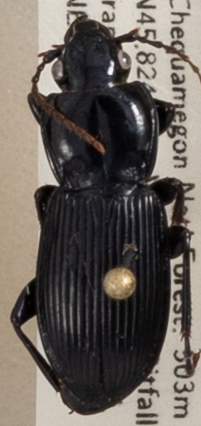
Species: Pterostichus novus
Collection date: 2019-08-06
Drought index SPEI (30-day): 0.608
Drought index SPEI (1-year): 1.45
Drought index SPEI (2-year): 1.13